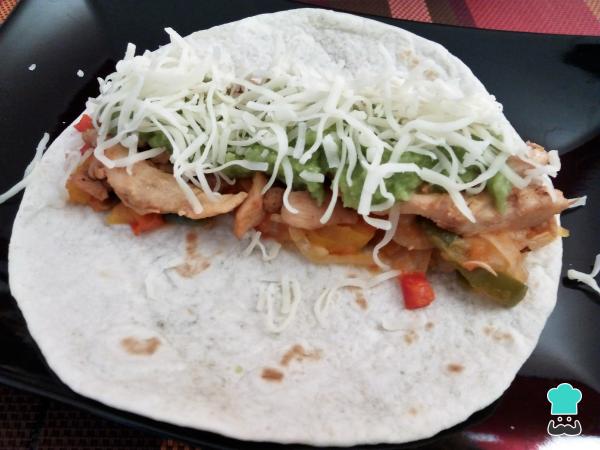
Y una vez esté el sofrito y el pollo listo, ya solo nos queda montar las fajitas caseras. Para ello, calentamos las tortillas en una plancha o en el microondas, colocamos una base del sofrito, ponemos por encima unas cuantas tiras de pollo, un poco de guacamole casero o comprado y por último, el queso rallado que más te guste.